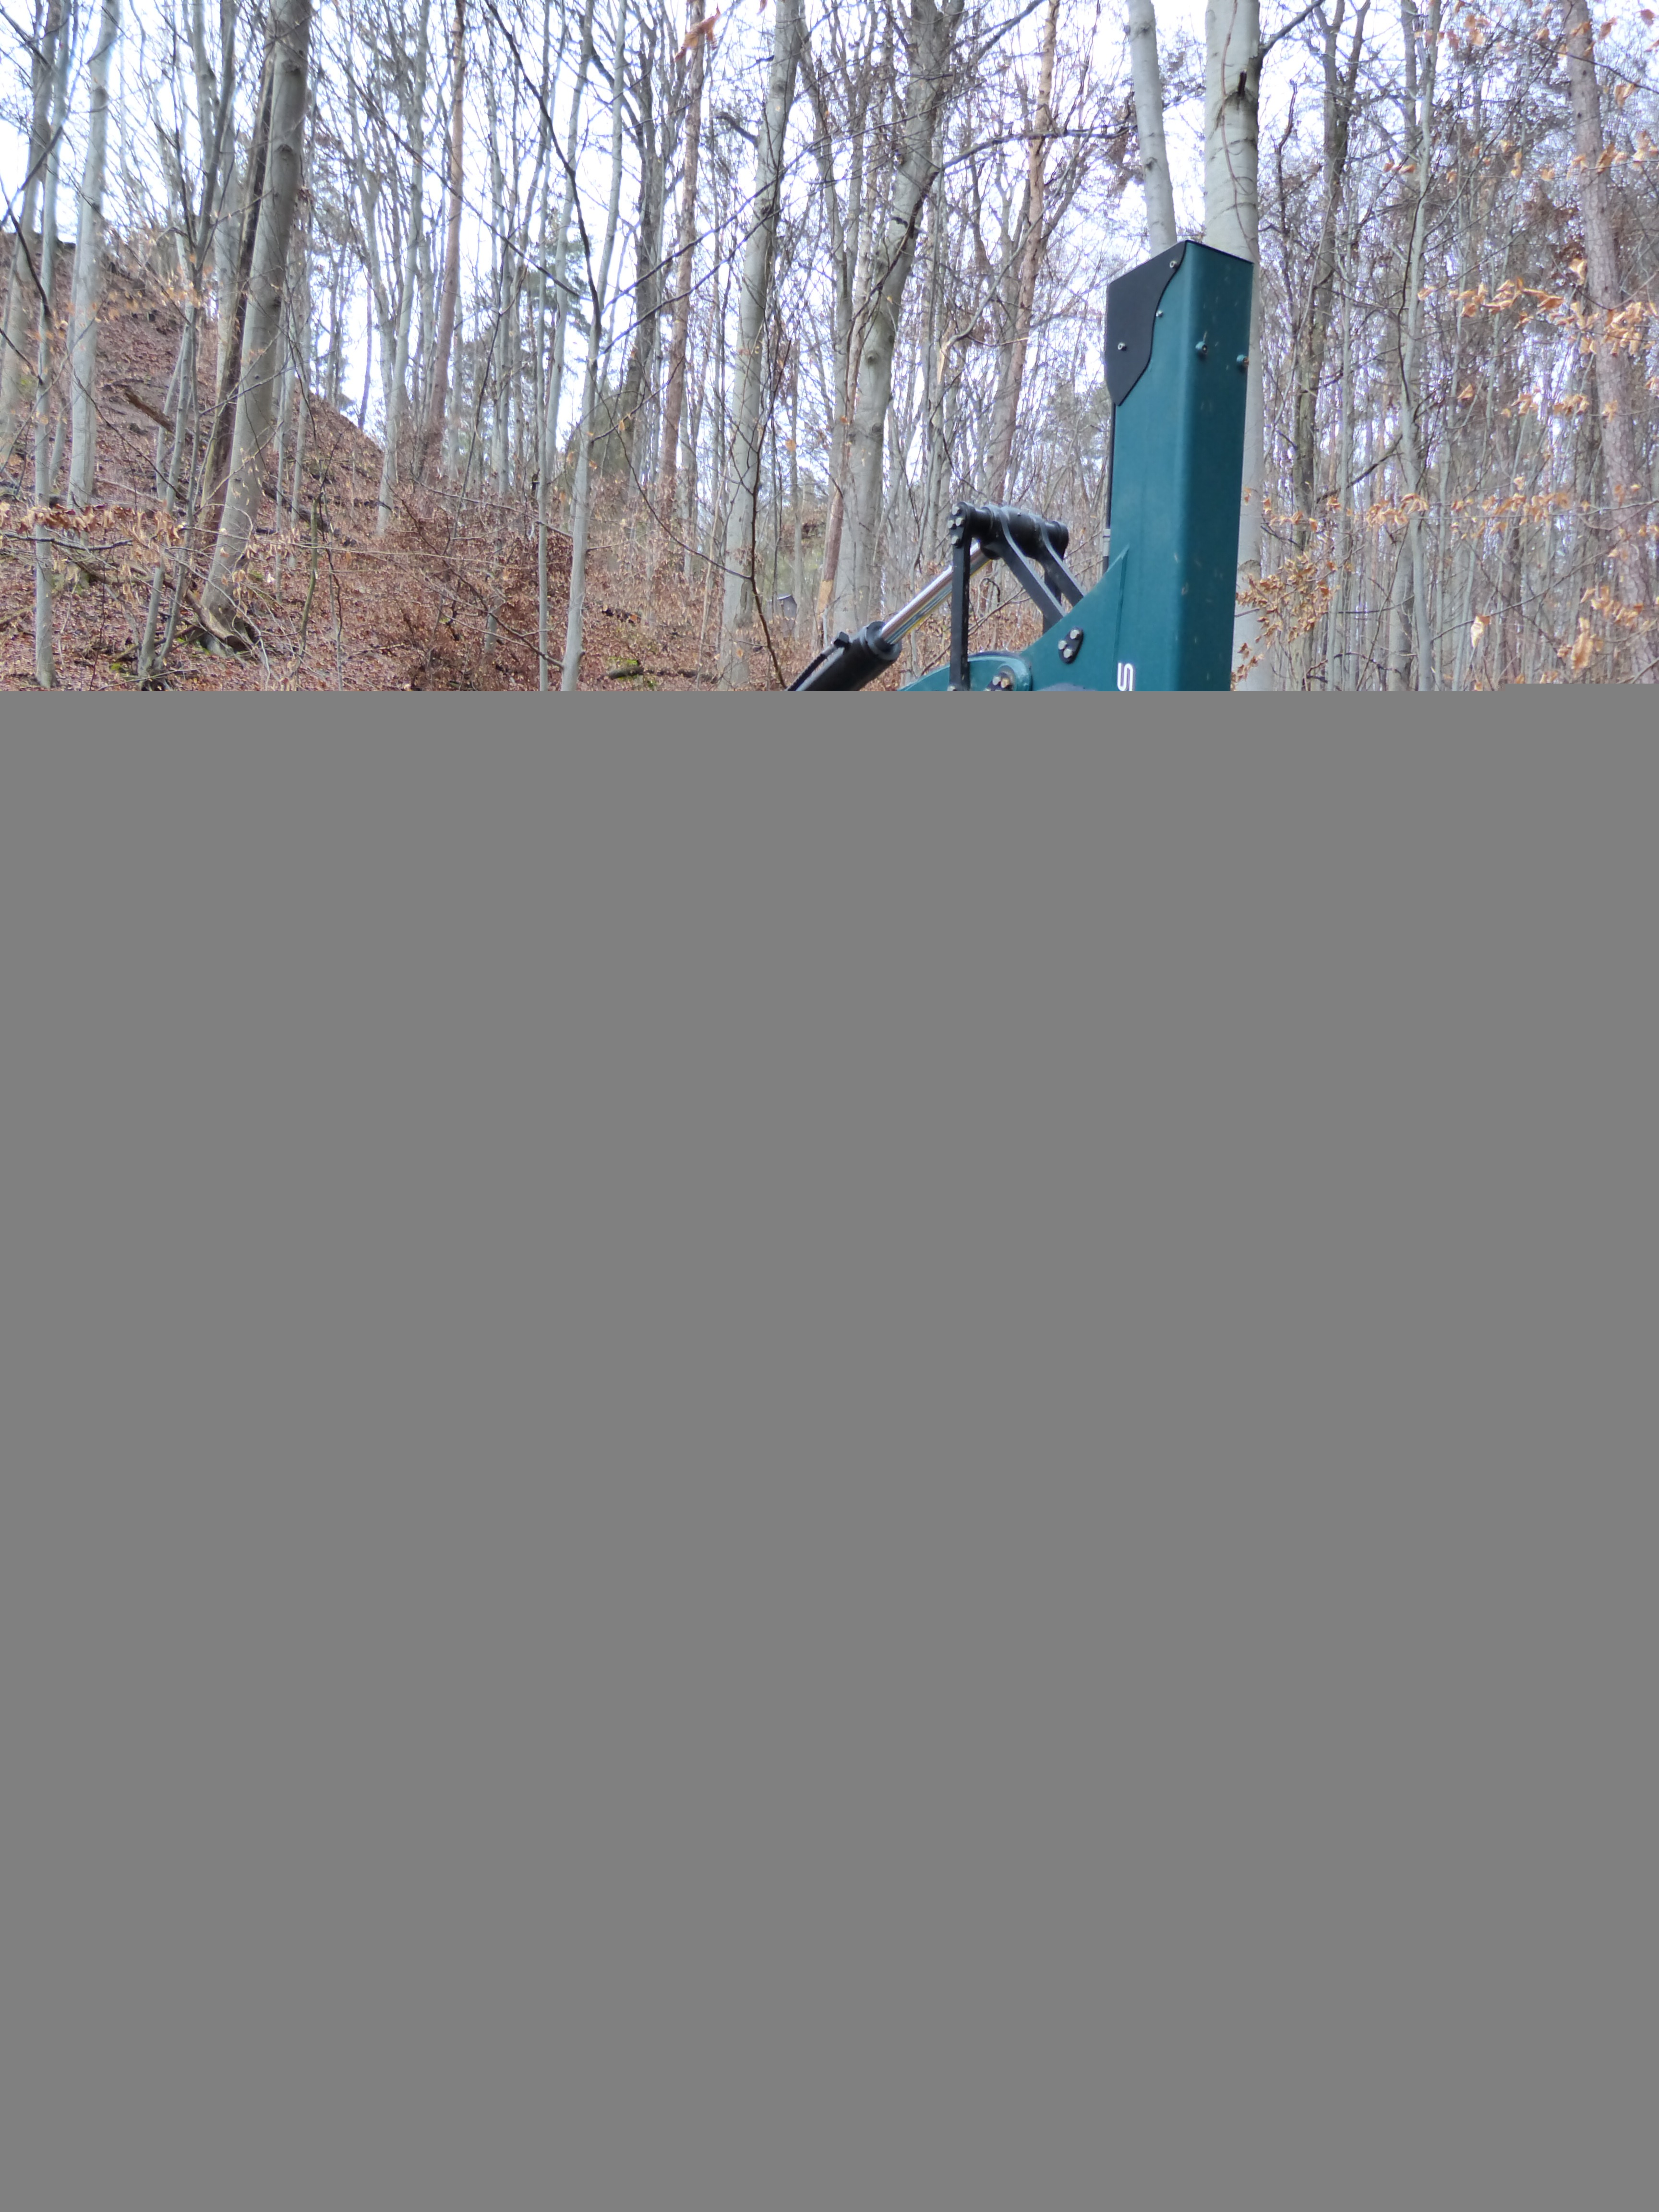
tree, forest, fence, structure, wood, line, column, vehicle, curtain, picket fence, material, interior design, blade, excavators, tree cases, forest work, outdoor structure, home fencing, window treatment